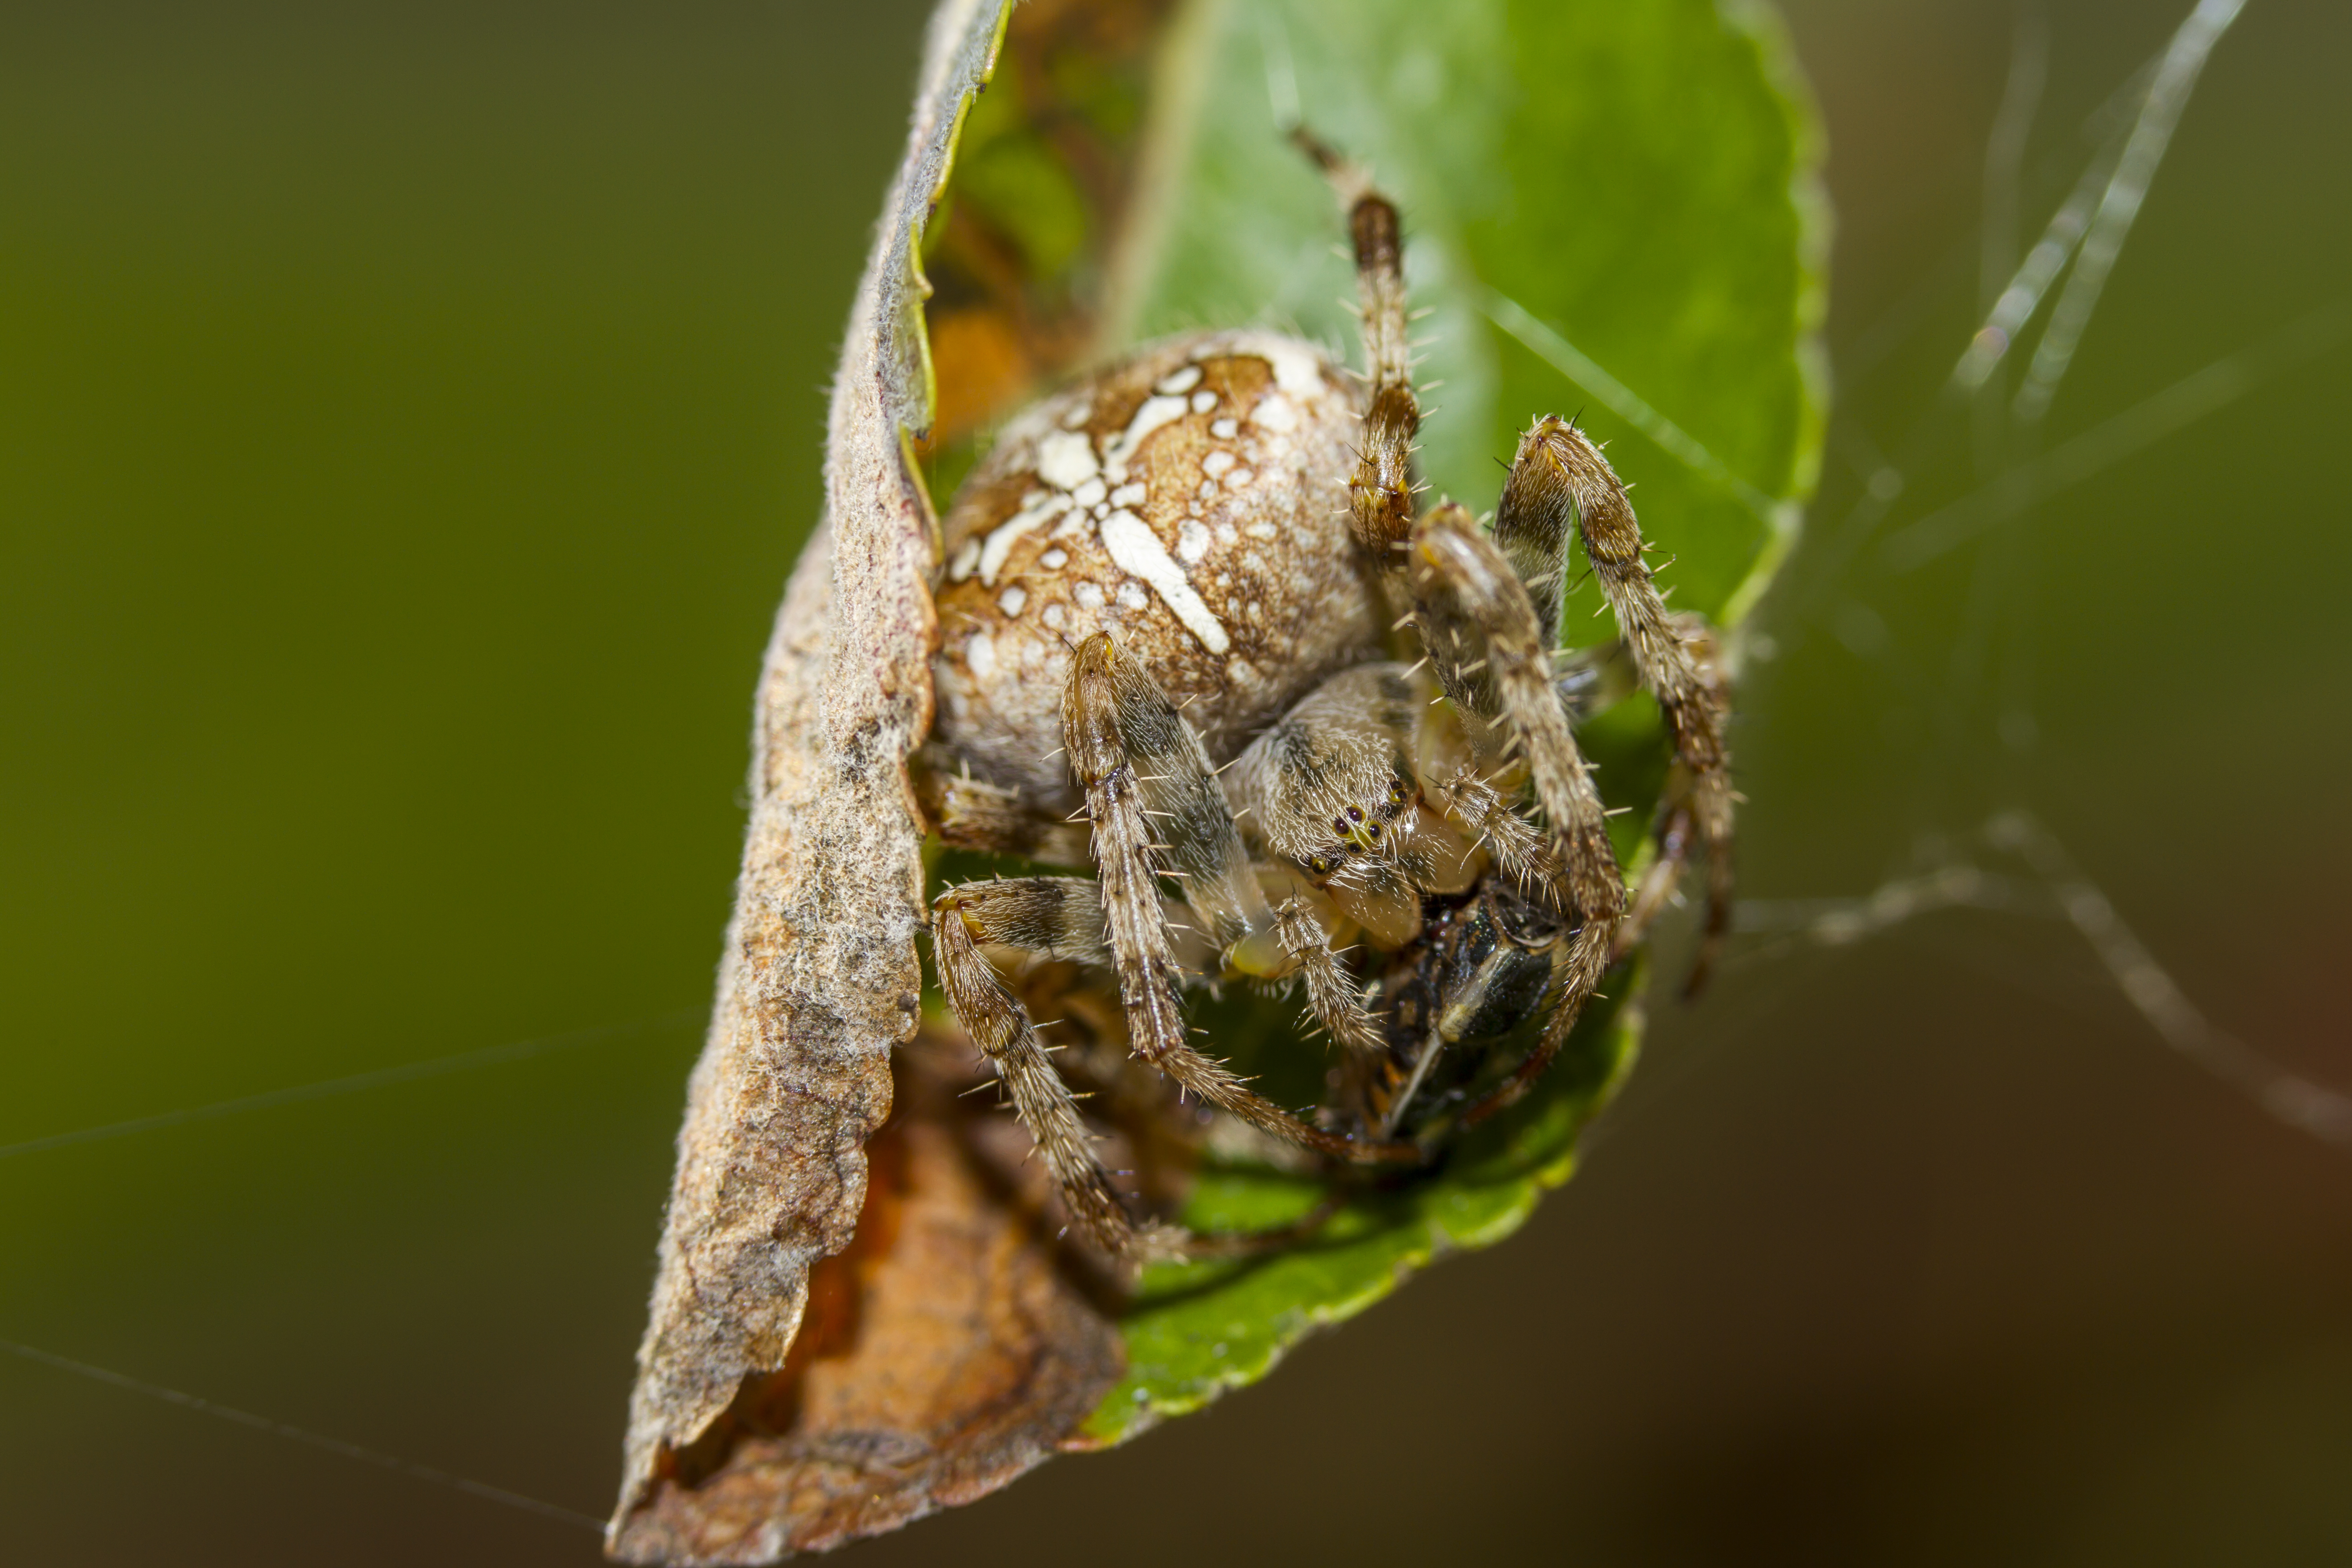
bokeh, photography, leaf, flower, insect, macro, canon, garden, fauna, invertebrate, close up, spider, outdoors, uk, 7d, dof, macromondays, crossspider, gardenmacro, nikkvalentine, peterborough, extensiontubes, araneusdiadematus, weevil, macro photography, bugeyes, araneus, orb weaver spider, true bugs